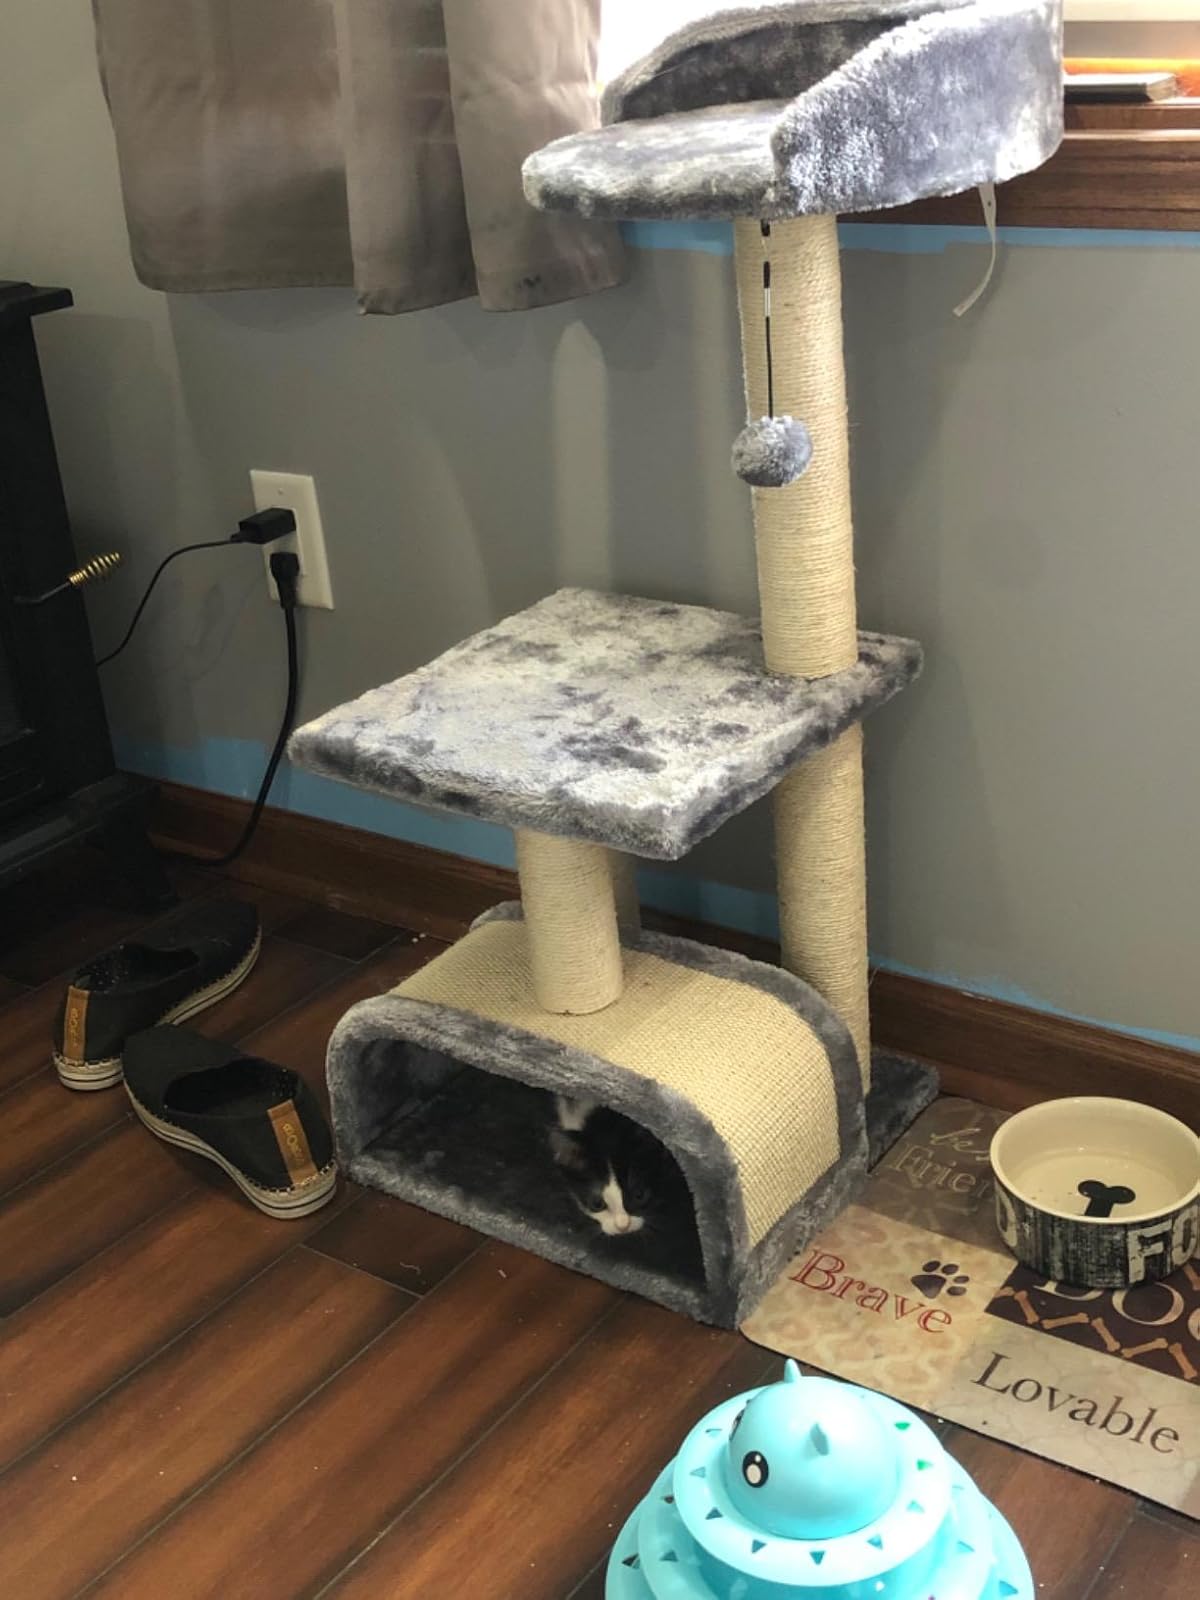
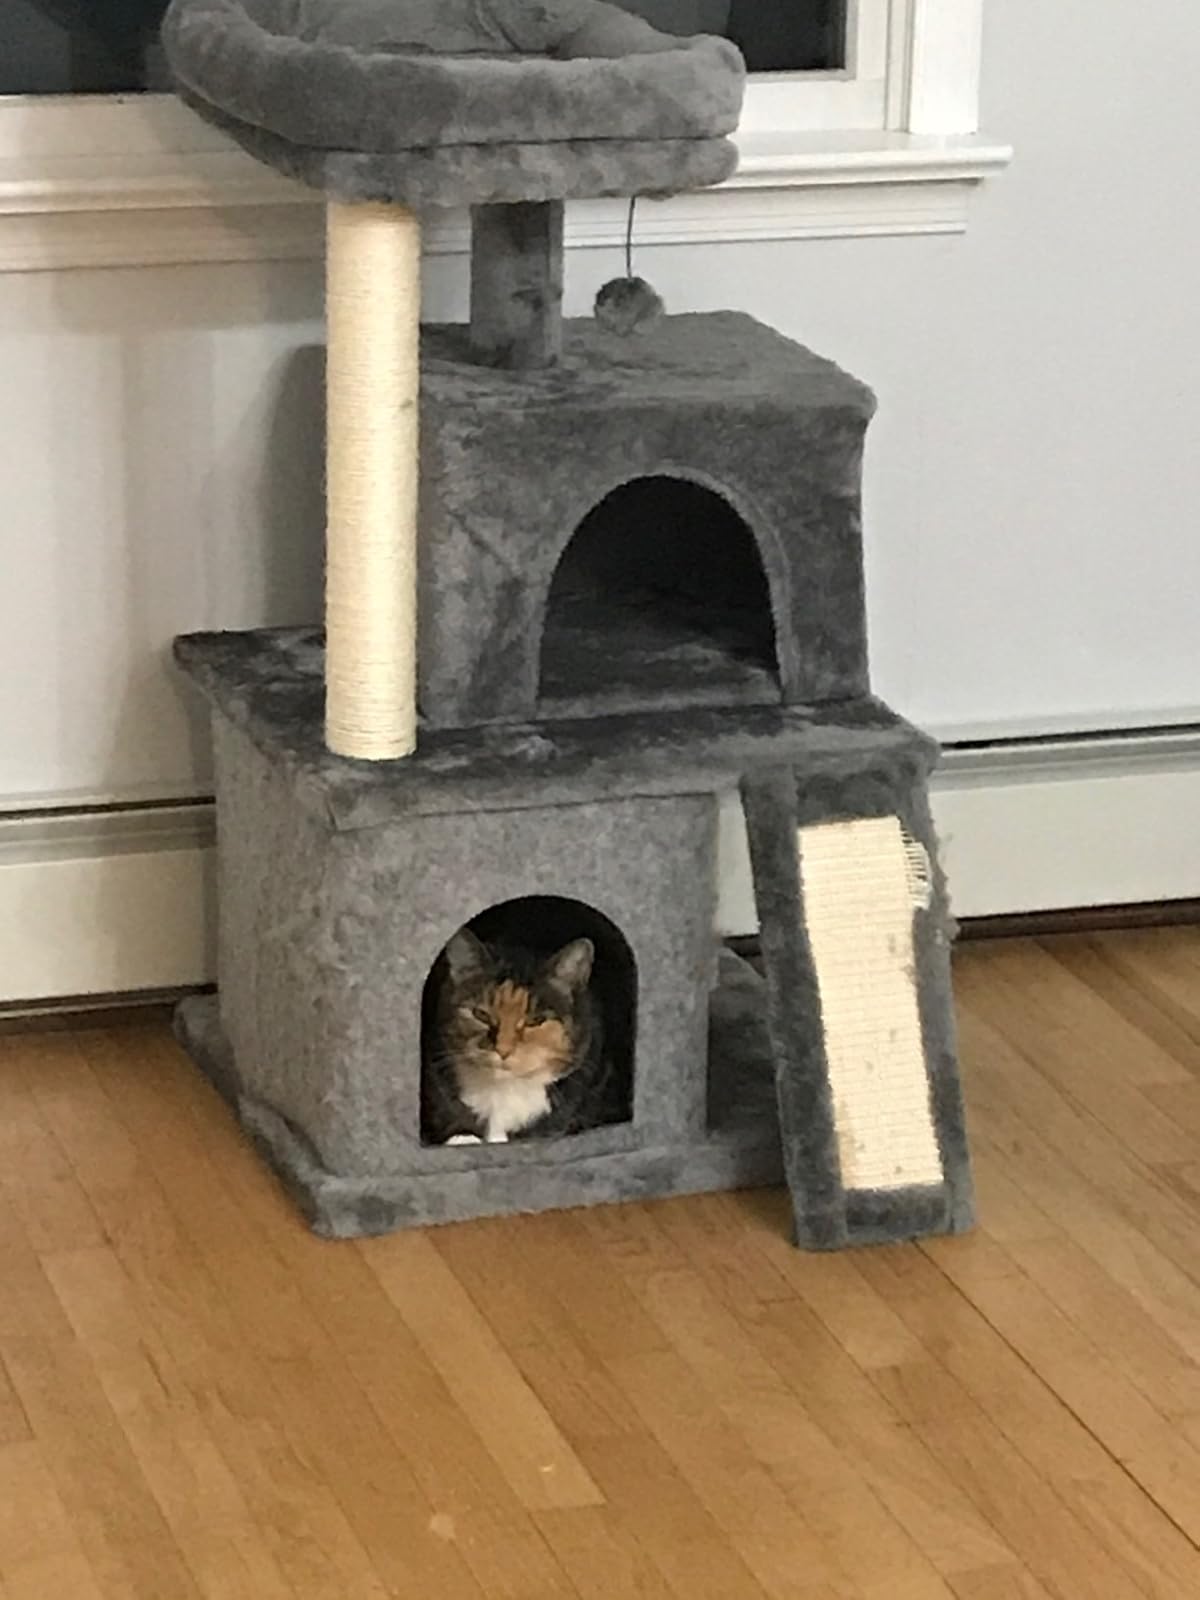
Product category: items_cat tree
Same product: no